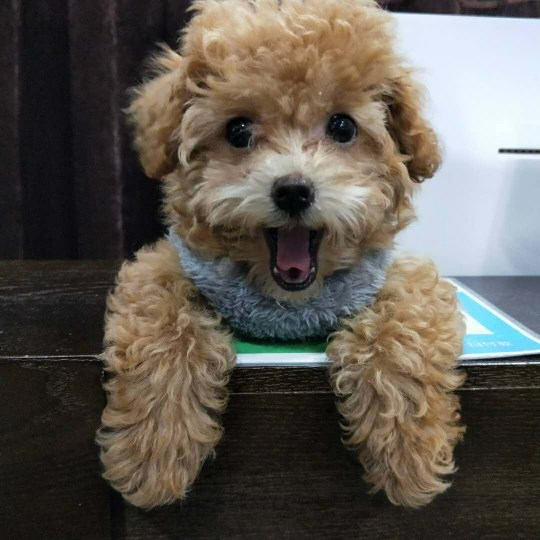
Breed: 7449-n000128-teddy